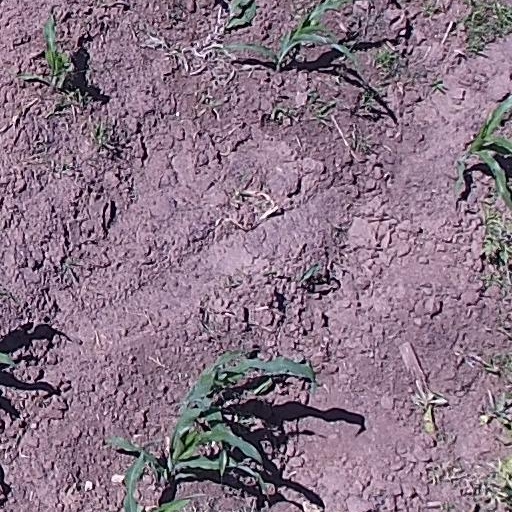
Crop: maize; corn